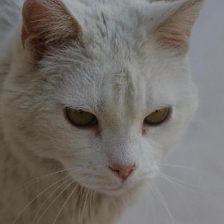
Label: animals